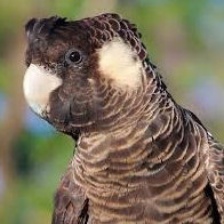
Species: BLACK COCKATO
Scientific name: CALYPTORHYNCHUS LATIROSTRIS
ImageNet parent category: sulphur-crested_cockatoo